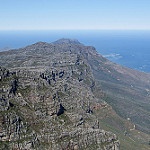
Label: mountain